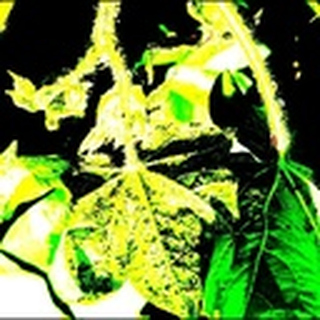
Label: cotton_aphids